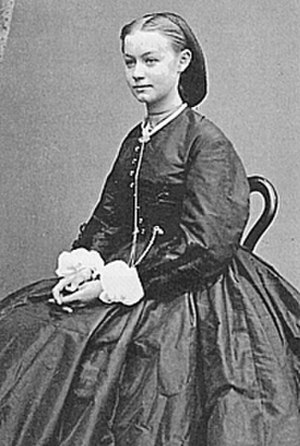
Agathe Backer Grøndahl
Agathe Backer Grøndahl var en norsk pianist og komponist.